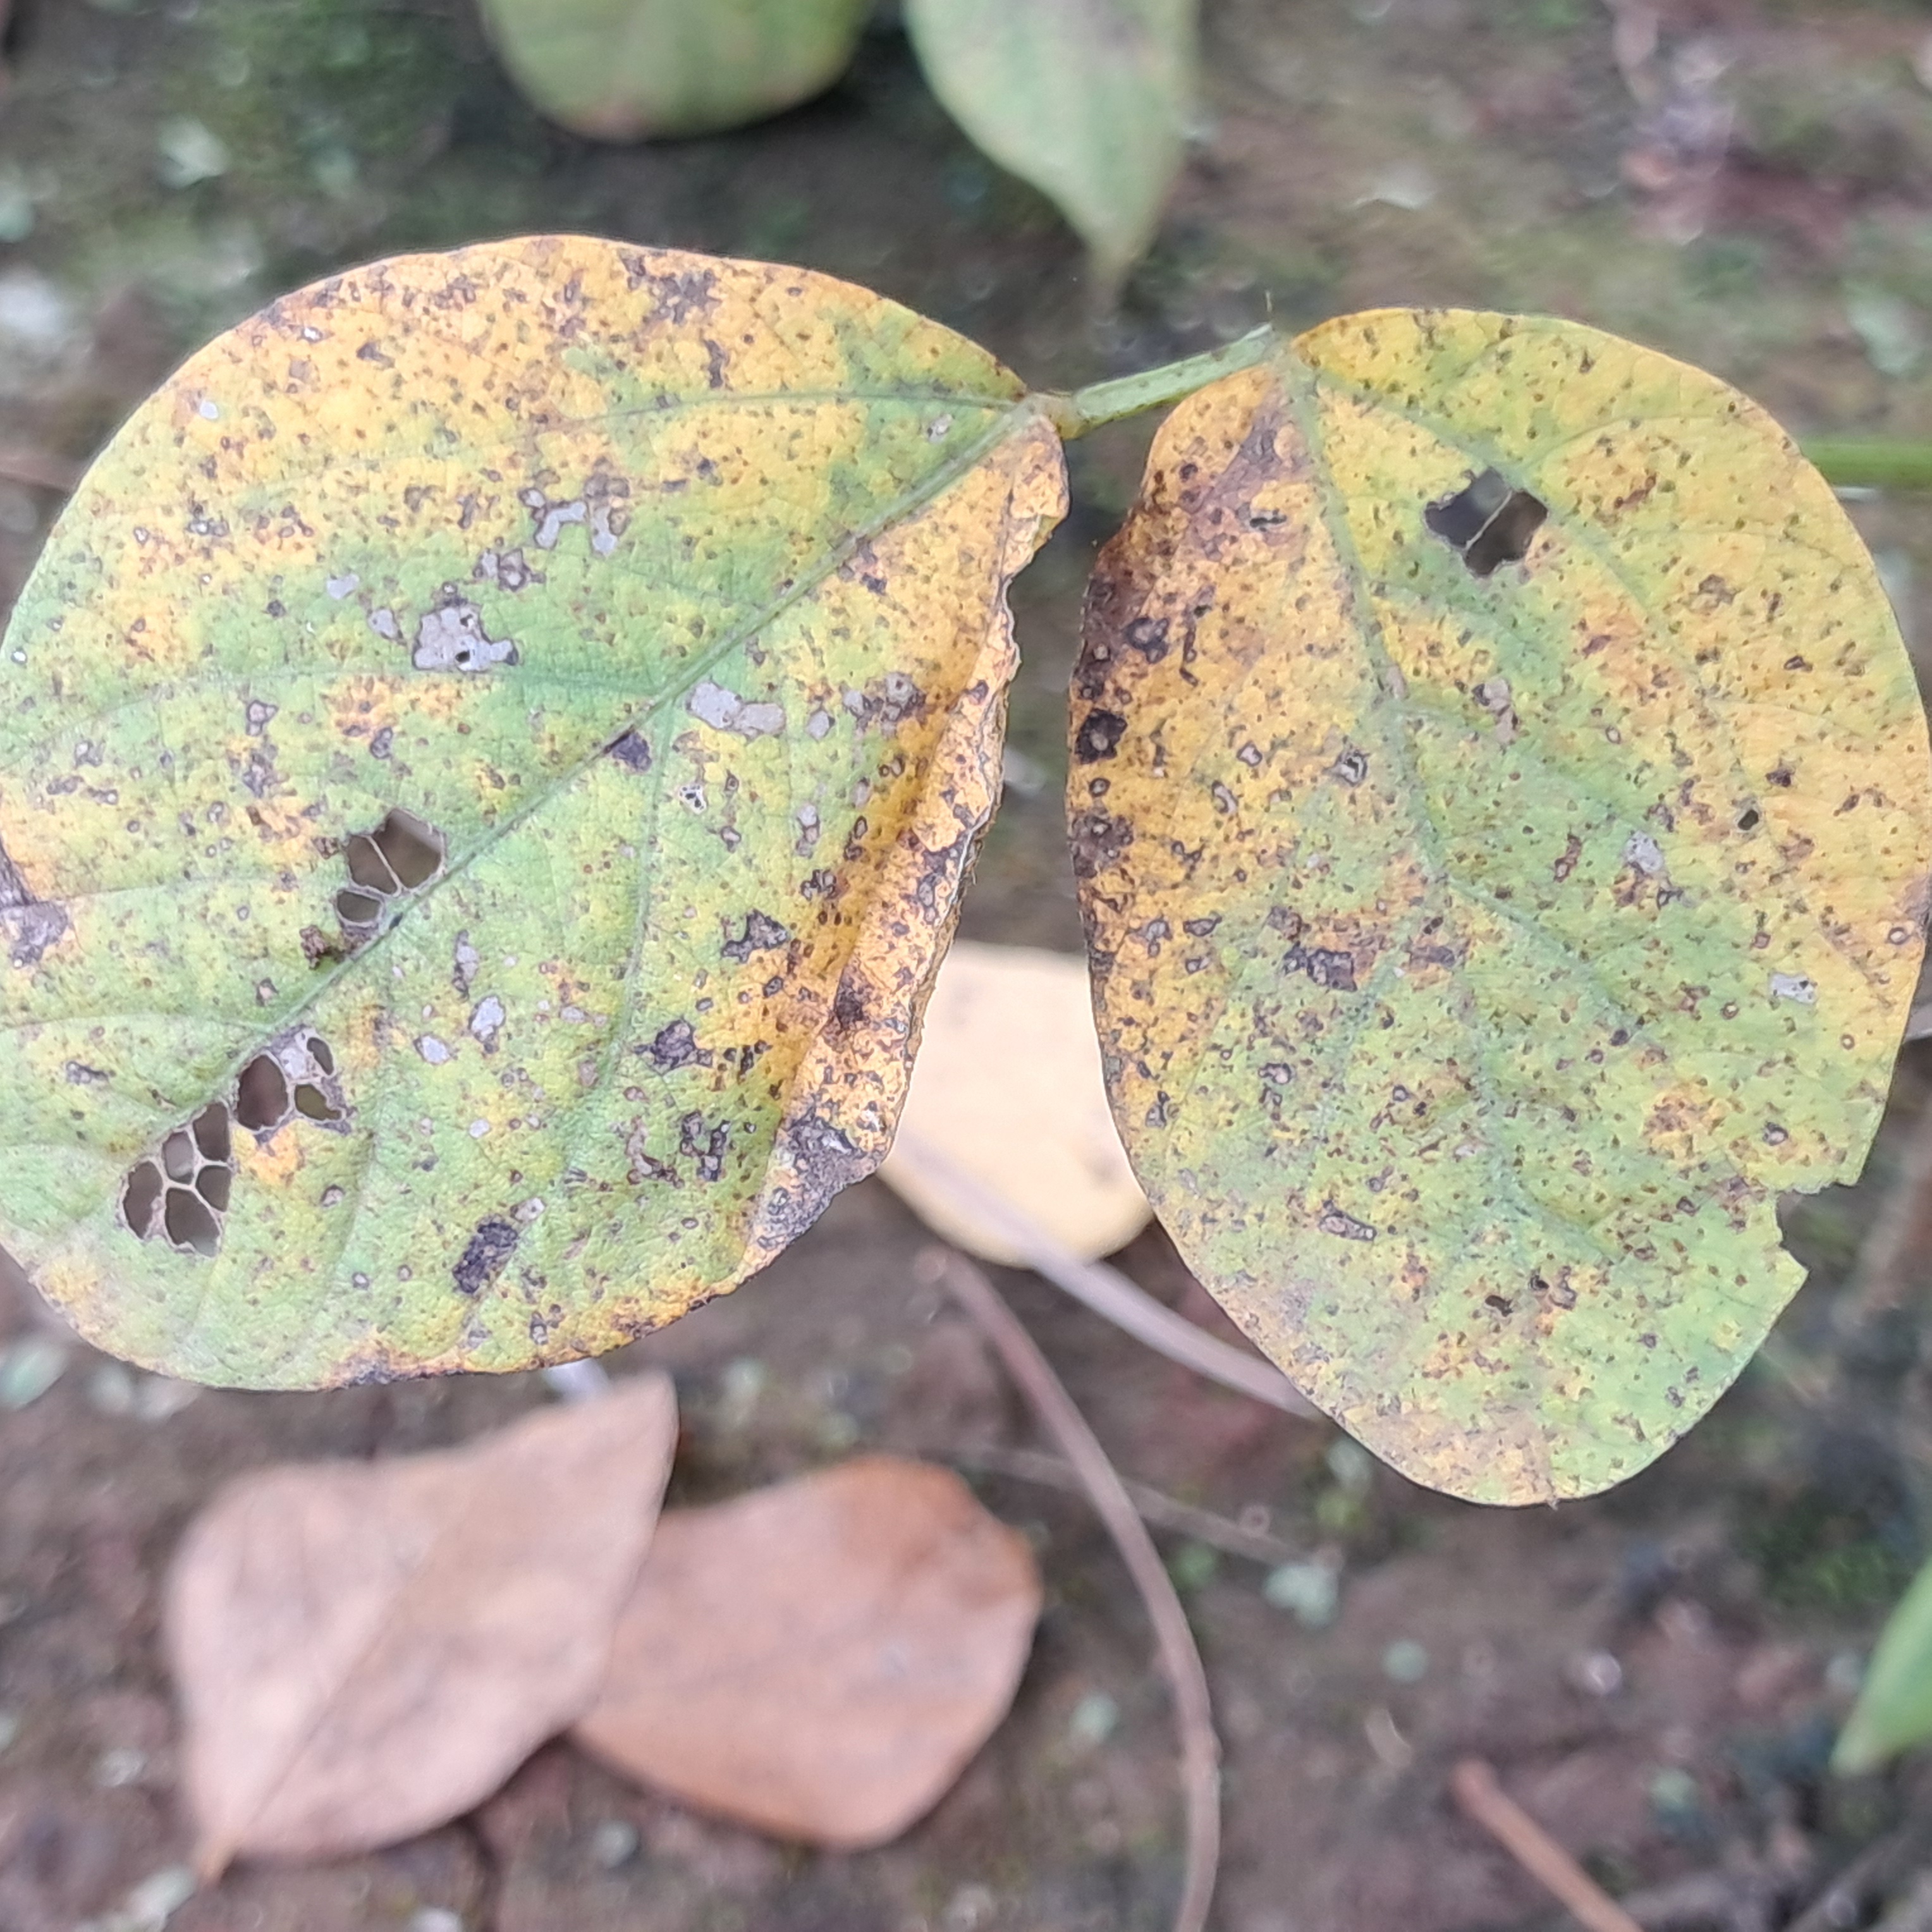
Label: Rust